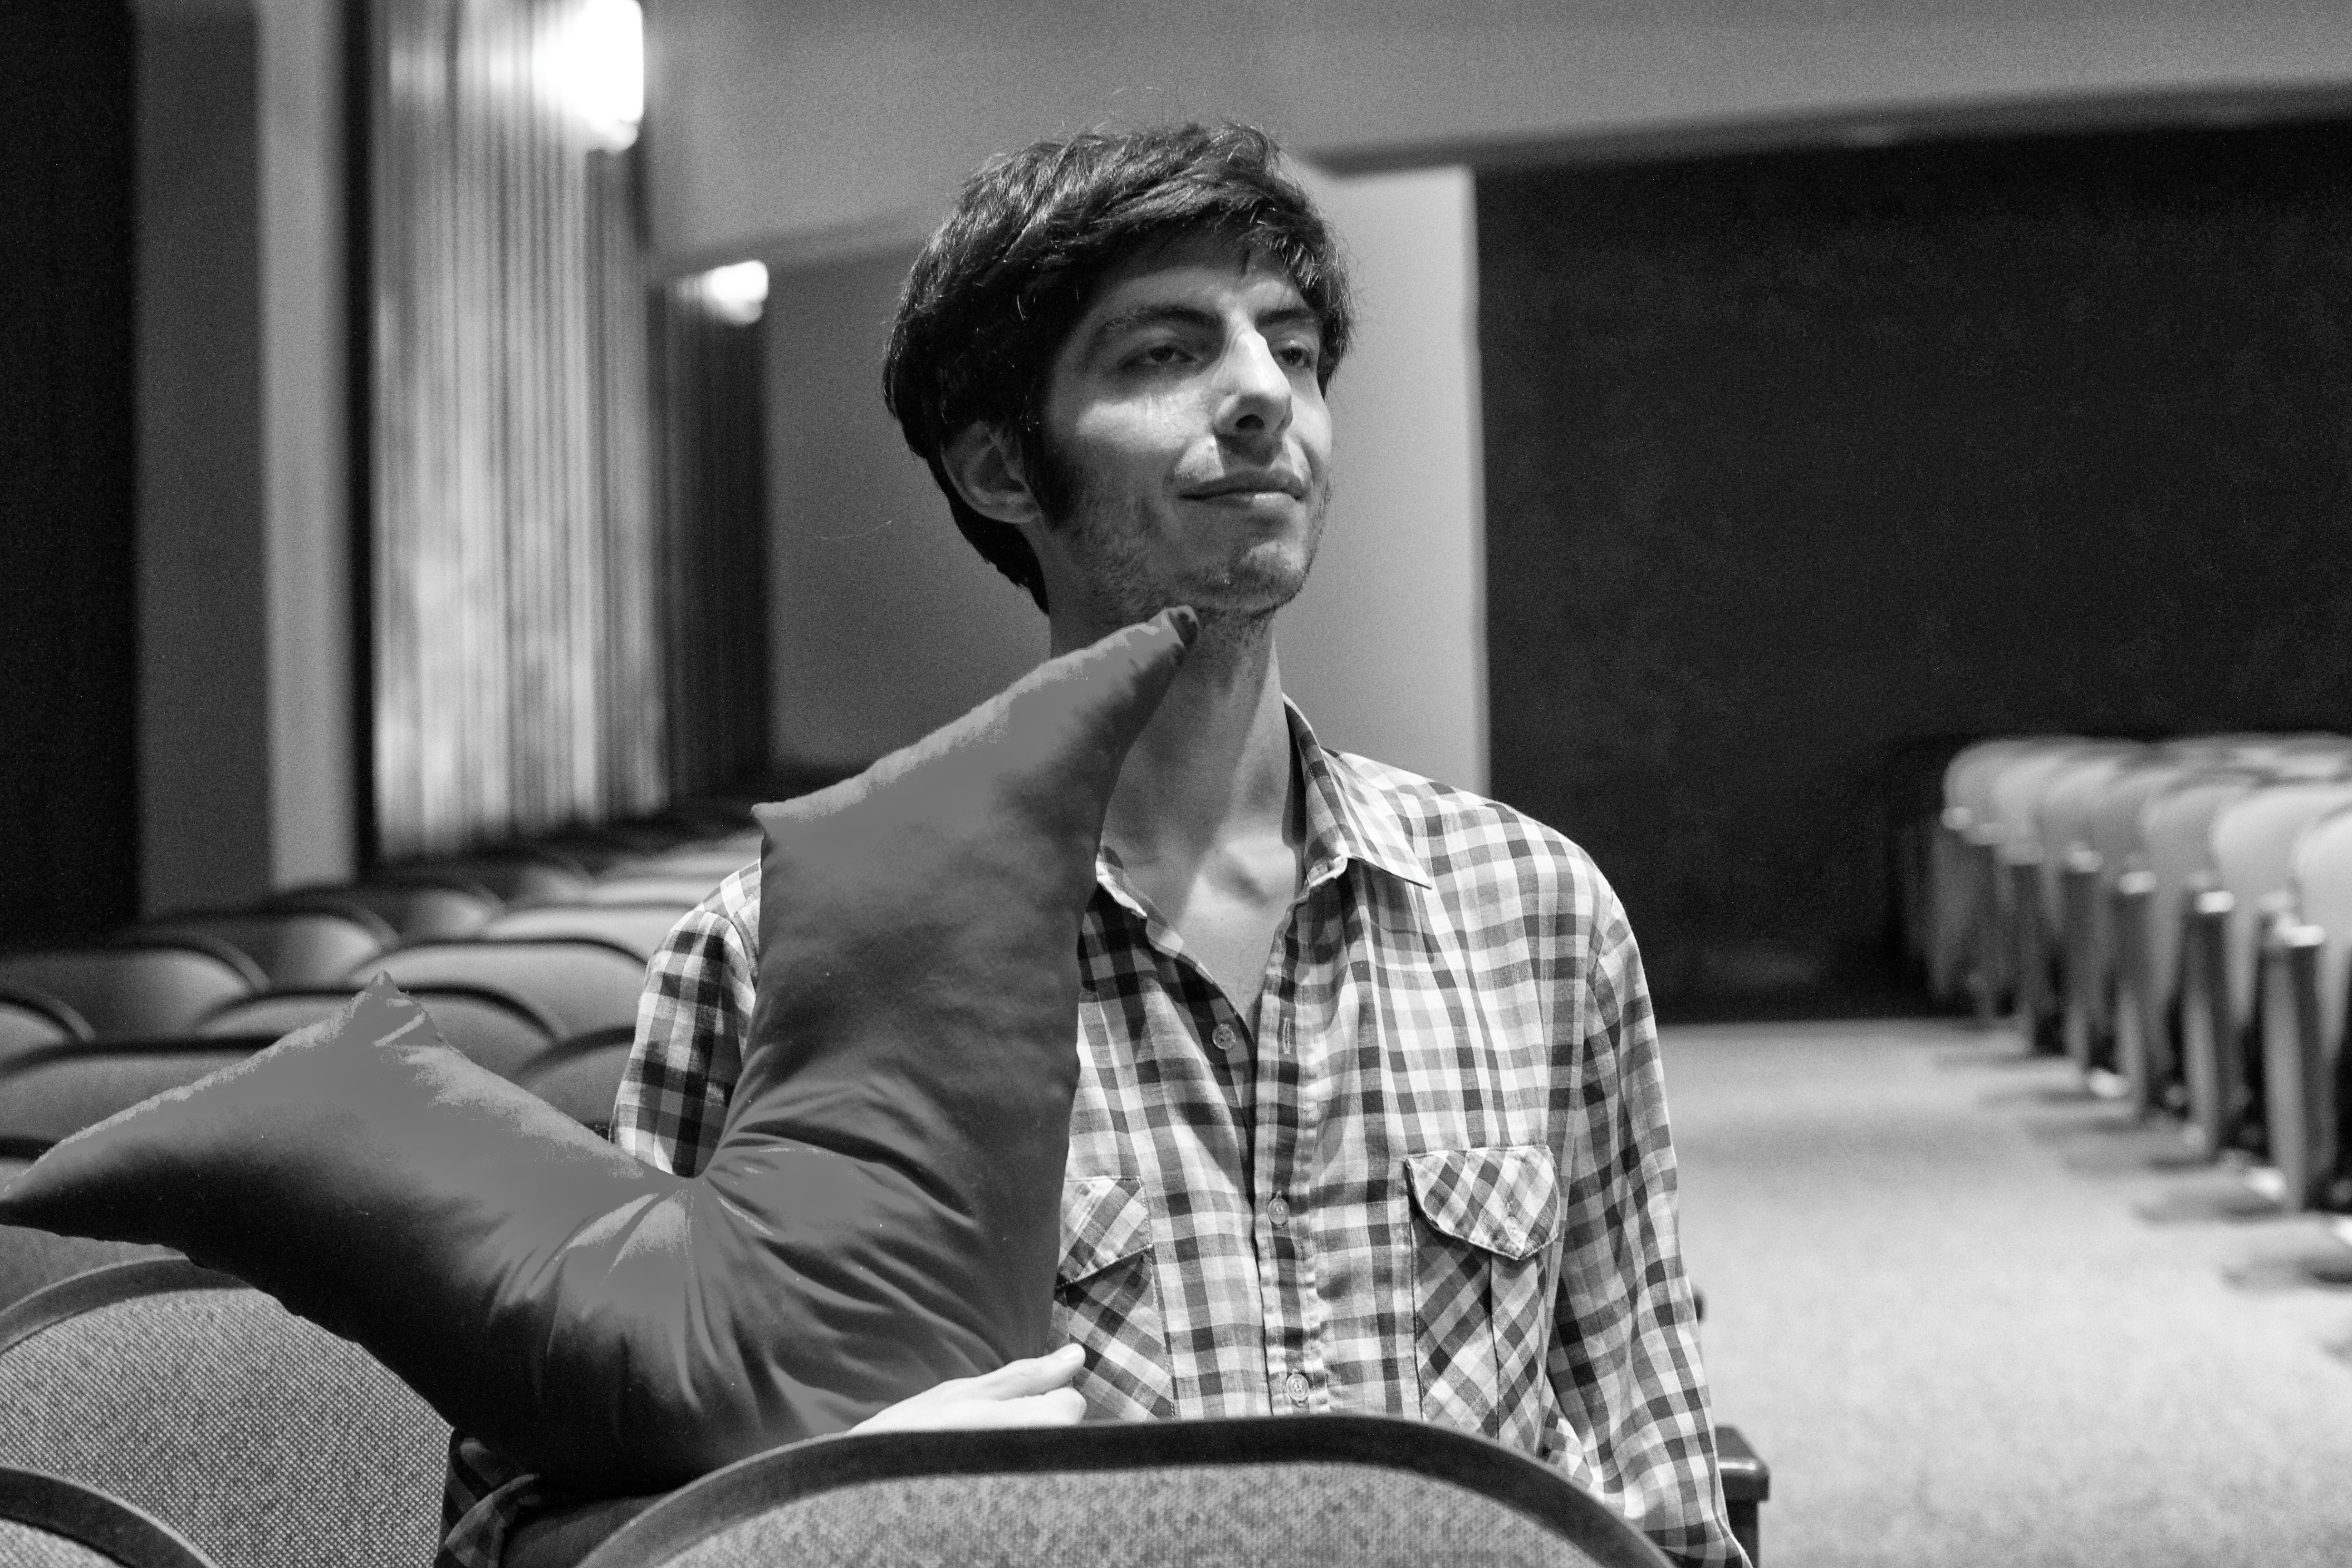
black and white, sitting, black, monochrome, photo shoot, monochrome photography, portrait photography, film noir, human positions